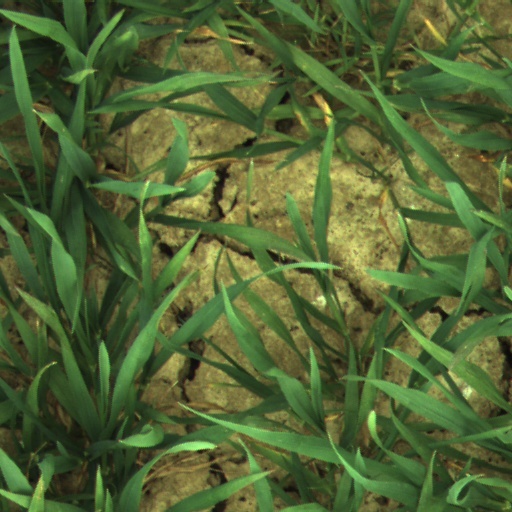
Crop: wheat